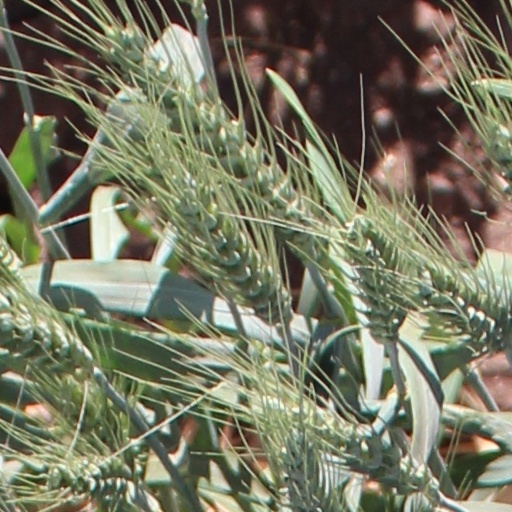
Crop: wheat